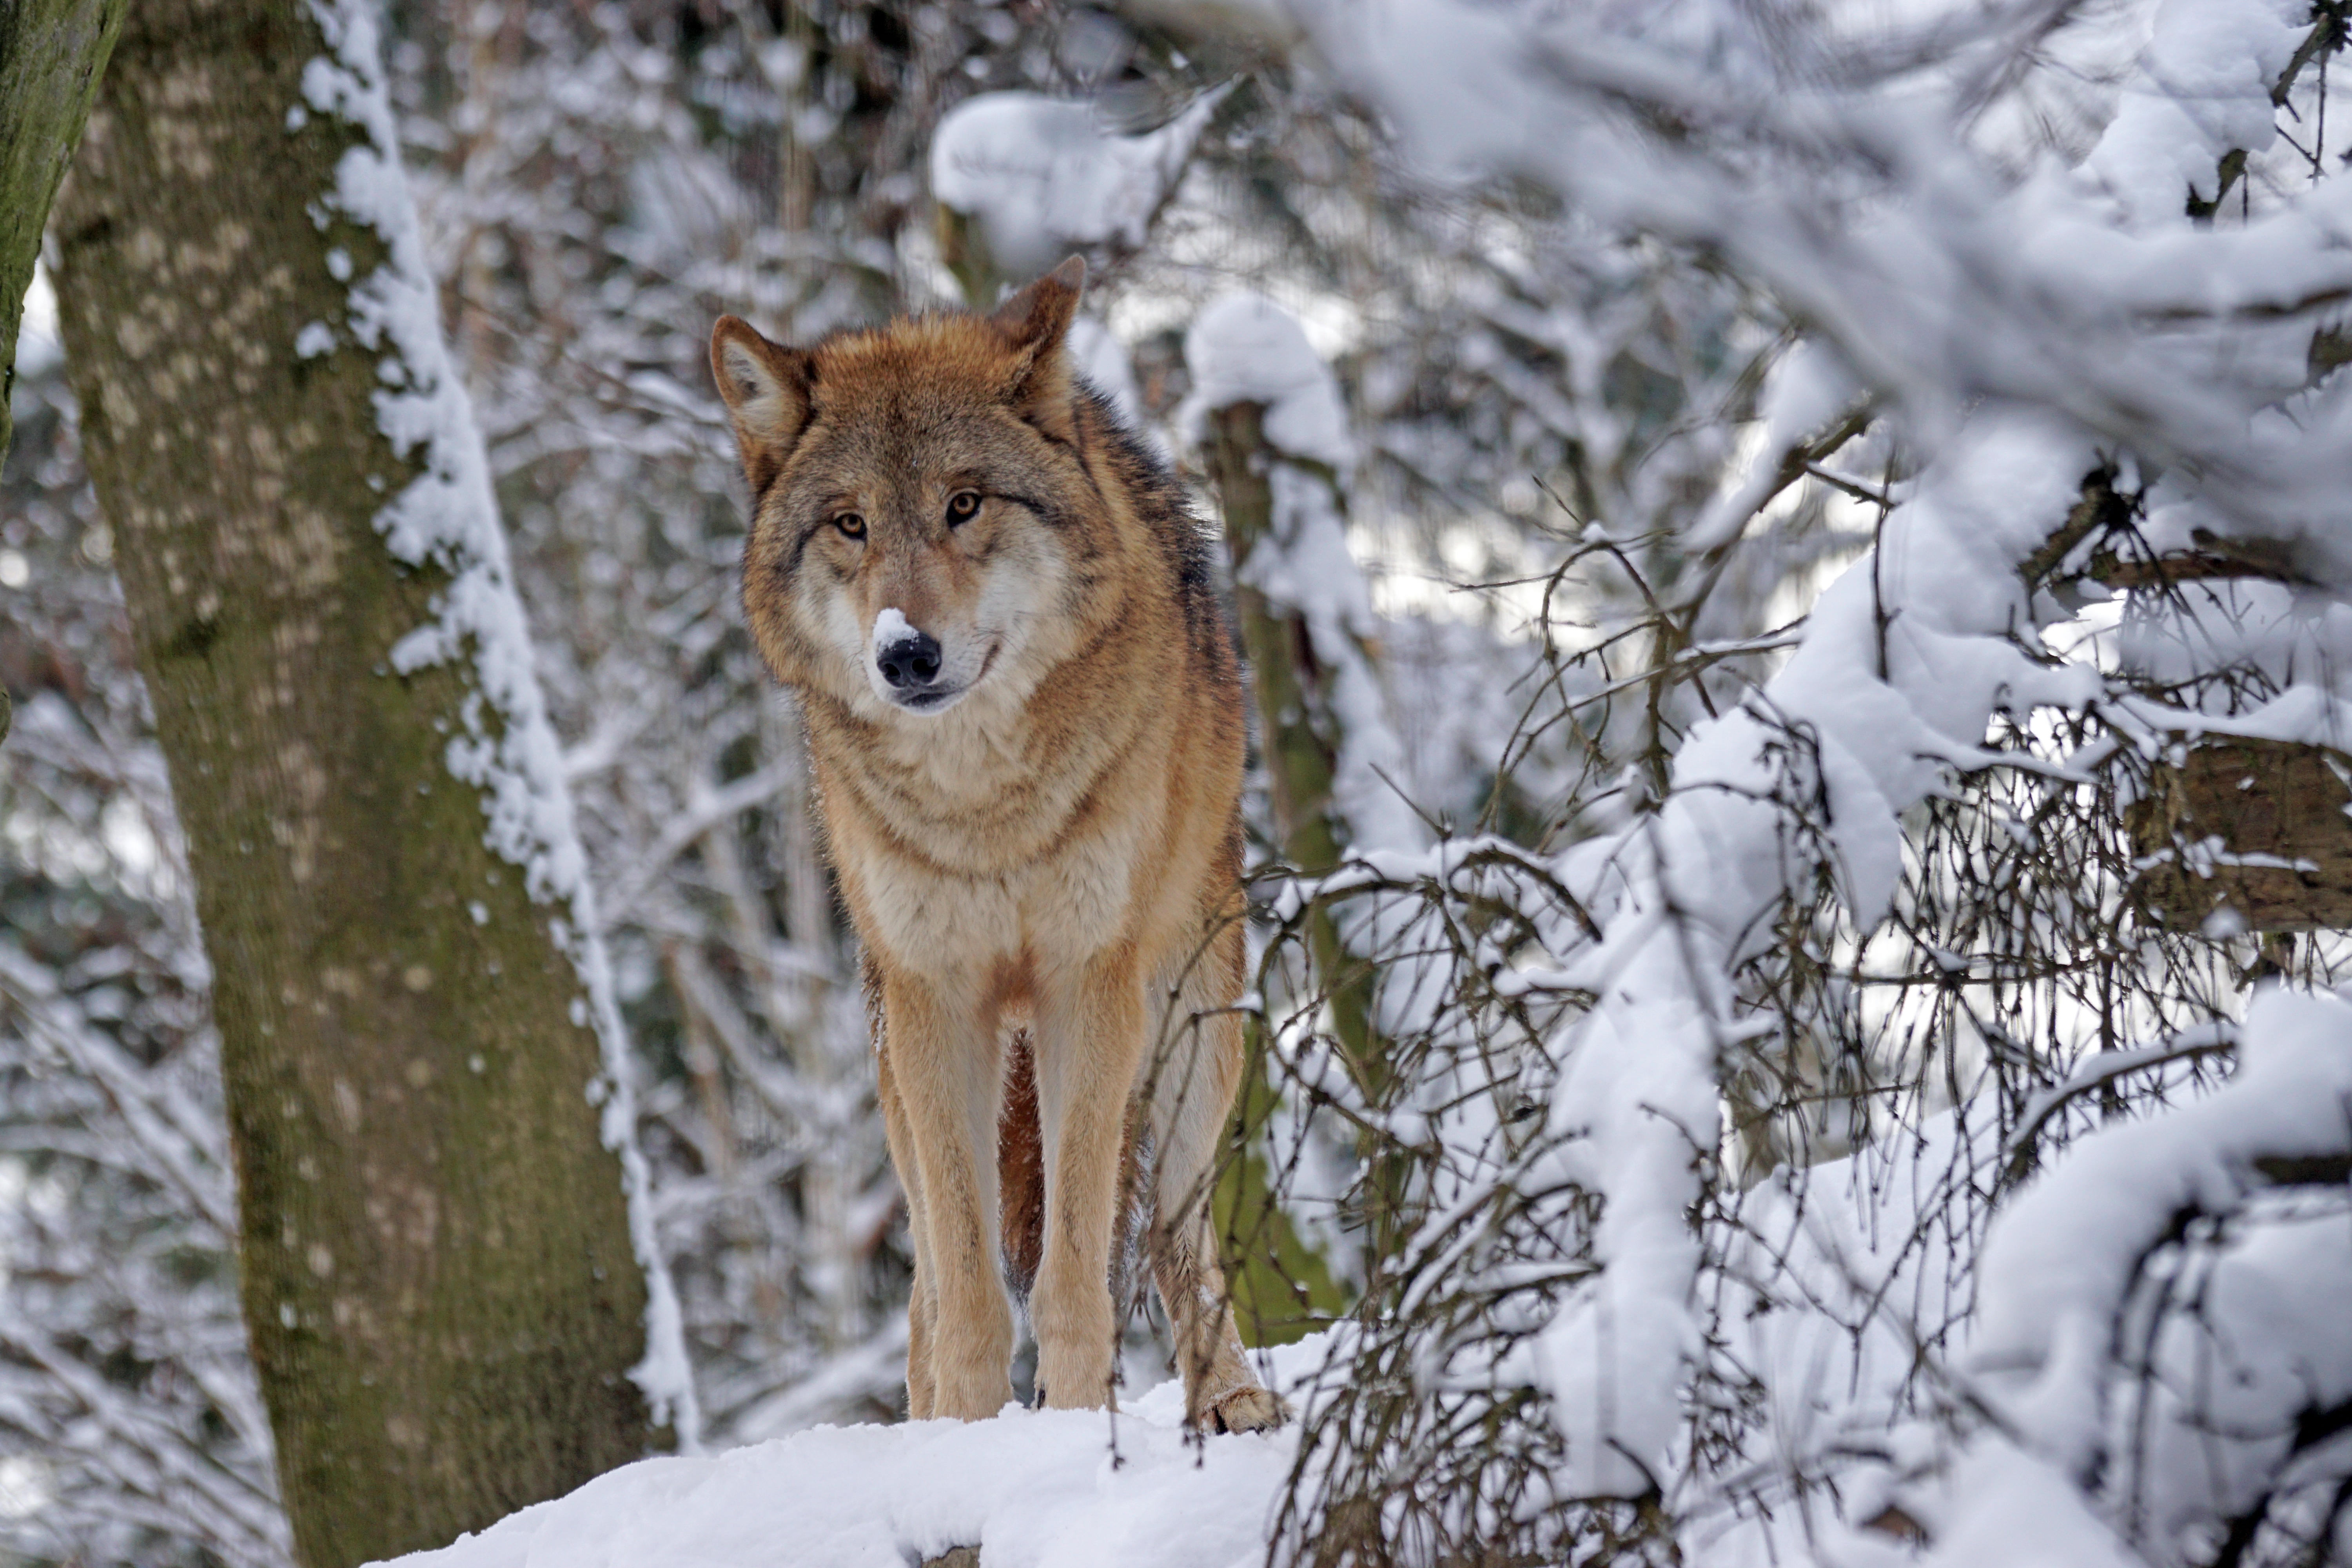
tree, forest, wilderness, branch, snow, cold, winter, wildlife, fur, mammal, wolf, predator, coyote, fauna, snout, woodland, wildlife photography, mongolian, dangerous, freezing, mongolian wolf, woody plant, dog like mammal, red wolf, wolfdog, canis lupus tundrarum, alphawolf